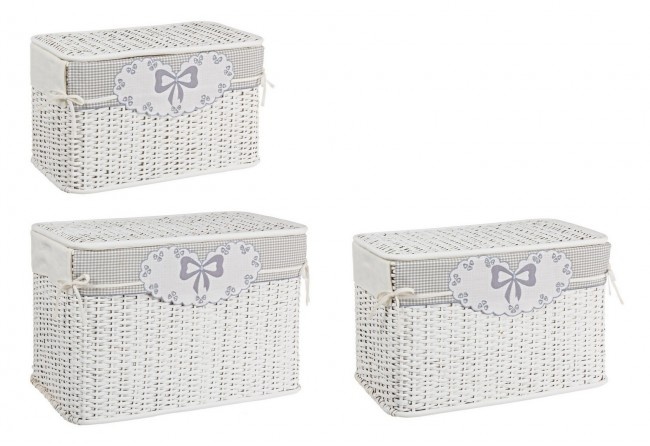
Set3 P.Oggetti Kis Grigio
rattan e bambu' , tessuto 70% poliestere, 30% cotone
Brand: WebMarketPoint
Category: Home & Garden > Household Supplies > Storage & Organization > Flatware Chests